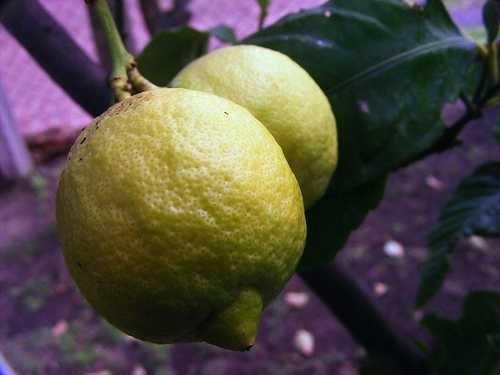
Label: Lemon